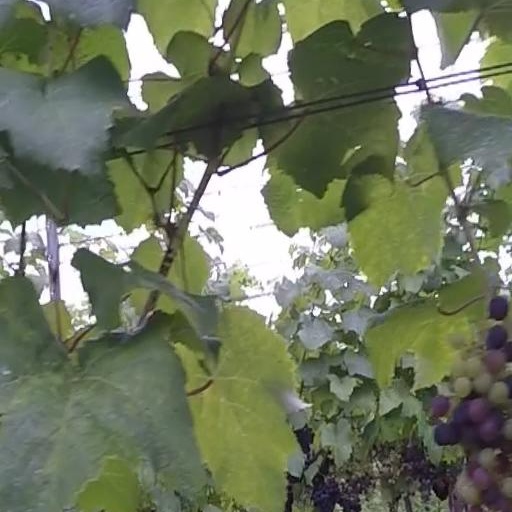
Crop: grape